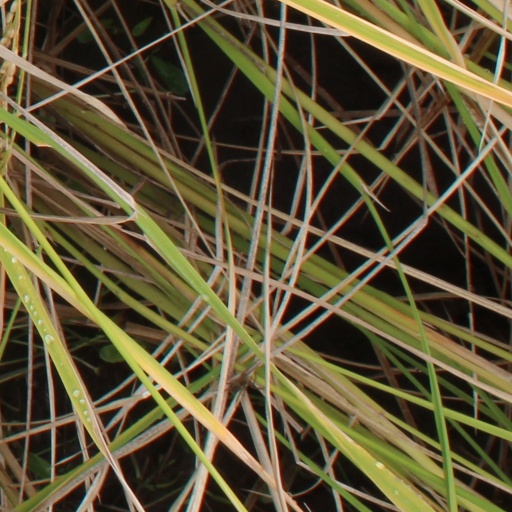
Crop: rice